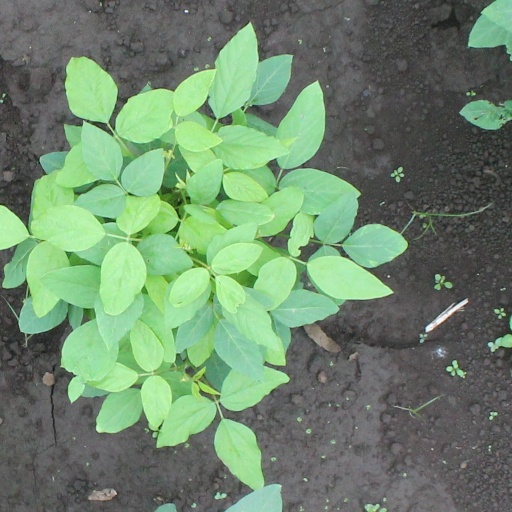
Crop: soybean